Hazelwood railway station

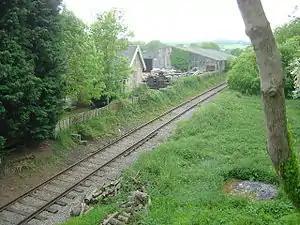
The station site in 2008

Hazelwood railway station was a stop on the Wirksworth branch of the Midland Railway. It served the village of Hazelwood, in Derbyshire, England.